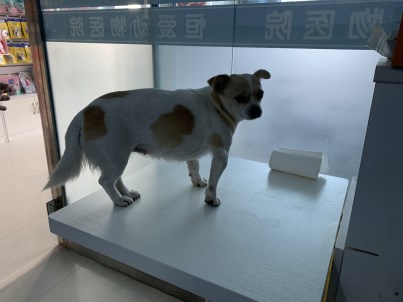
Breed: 3336-n000121-chinese_rural_dog